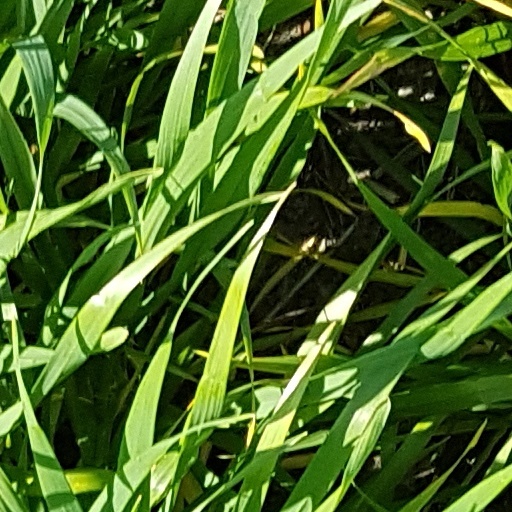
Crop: wheat